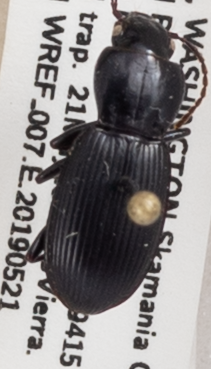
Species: Pterostichus herculaneus
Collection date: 2019-05-21
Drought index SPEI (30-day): -1.578
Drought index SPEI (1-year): -2.09
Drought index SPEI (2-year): -2.09